A Ticket to Tomahawk

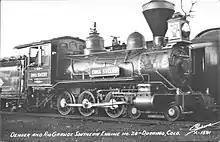
Rio Grande Southern#20 "in costume" as the Emma Sweeny.

The steam locomotive that stars in the film, known as "Emma Sweeny", was actually Rio Grande Southern #20, a 3-foot-(0.91-meter)-gauge 4-6-0 Ten-Wheeler built by the Schenectady Locomotive Works in 1899. To appear older, it was dressed up with a false smokestack, headlight, and various other parts. It was also given a colorful paint scheme. The scenes of "Emma Sweeny" running under steam were shot on the Denver & Rio Grande Western Railroad's Silverton Branch (now the Durango & Silverton Railroad) north of Rockwood, Colorado, and a shot of the train crossing a large trestle used the Rio Grande Southern Railroad's Lightner Creek Trestle.